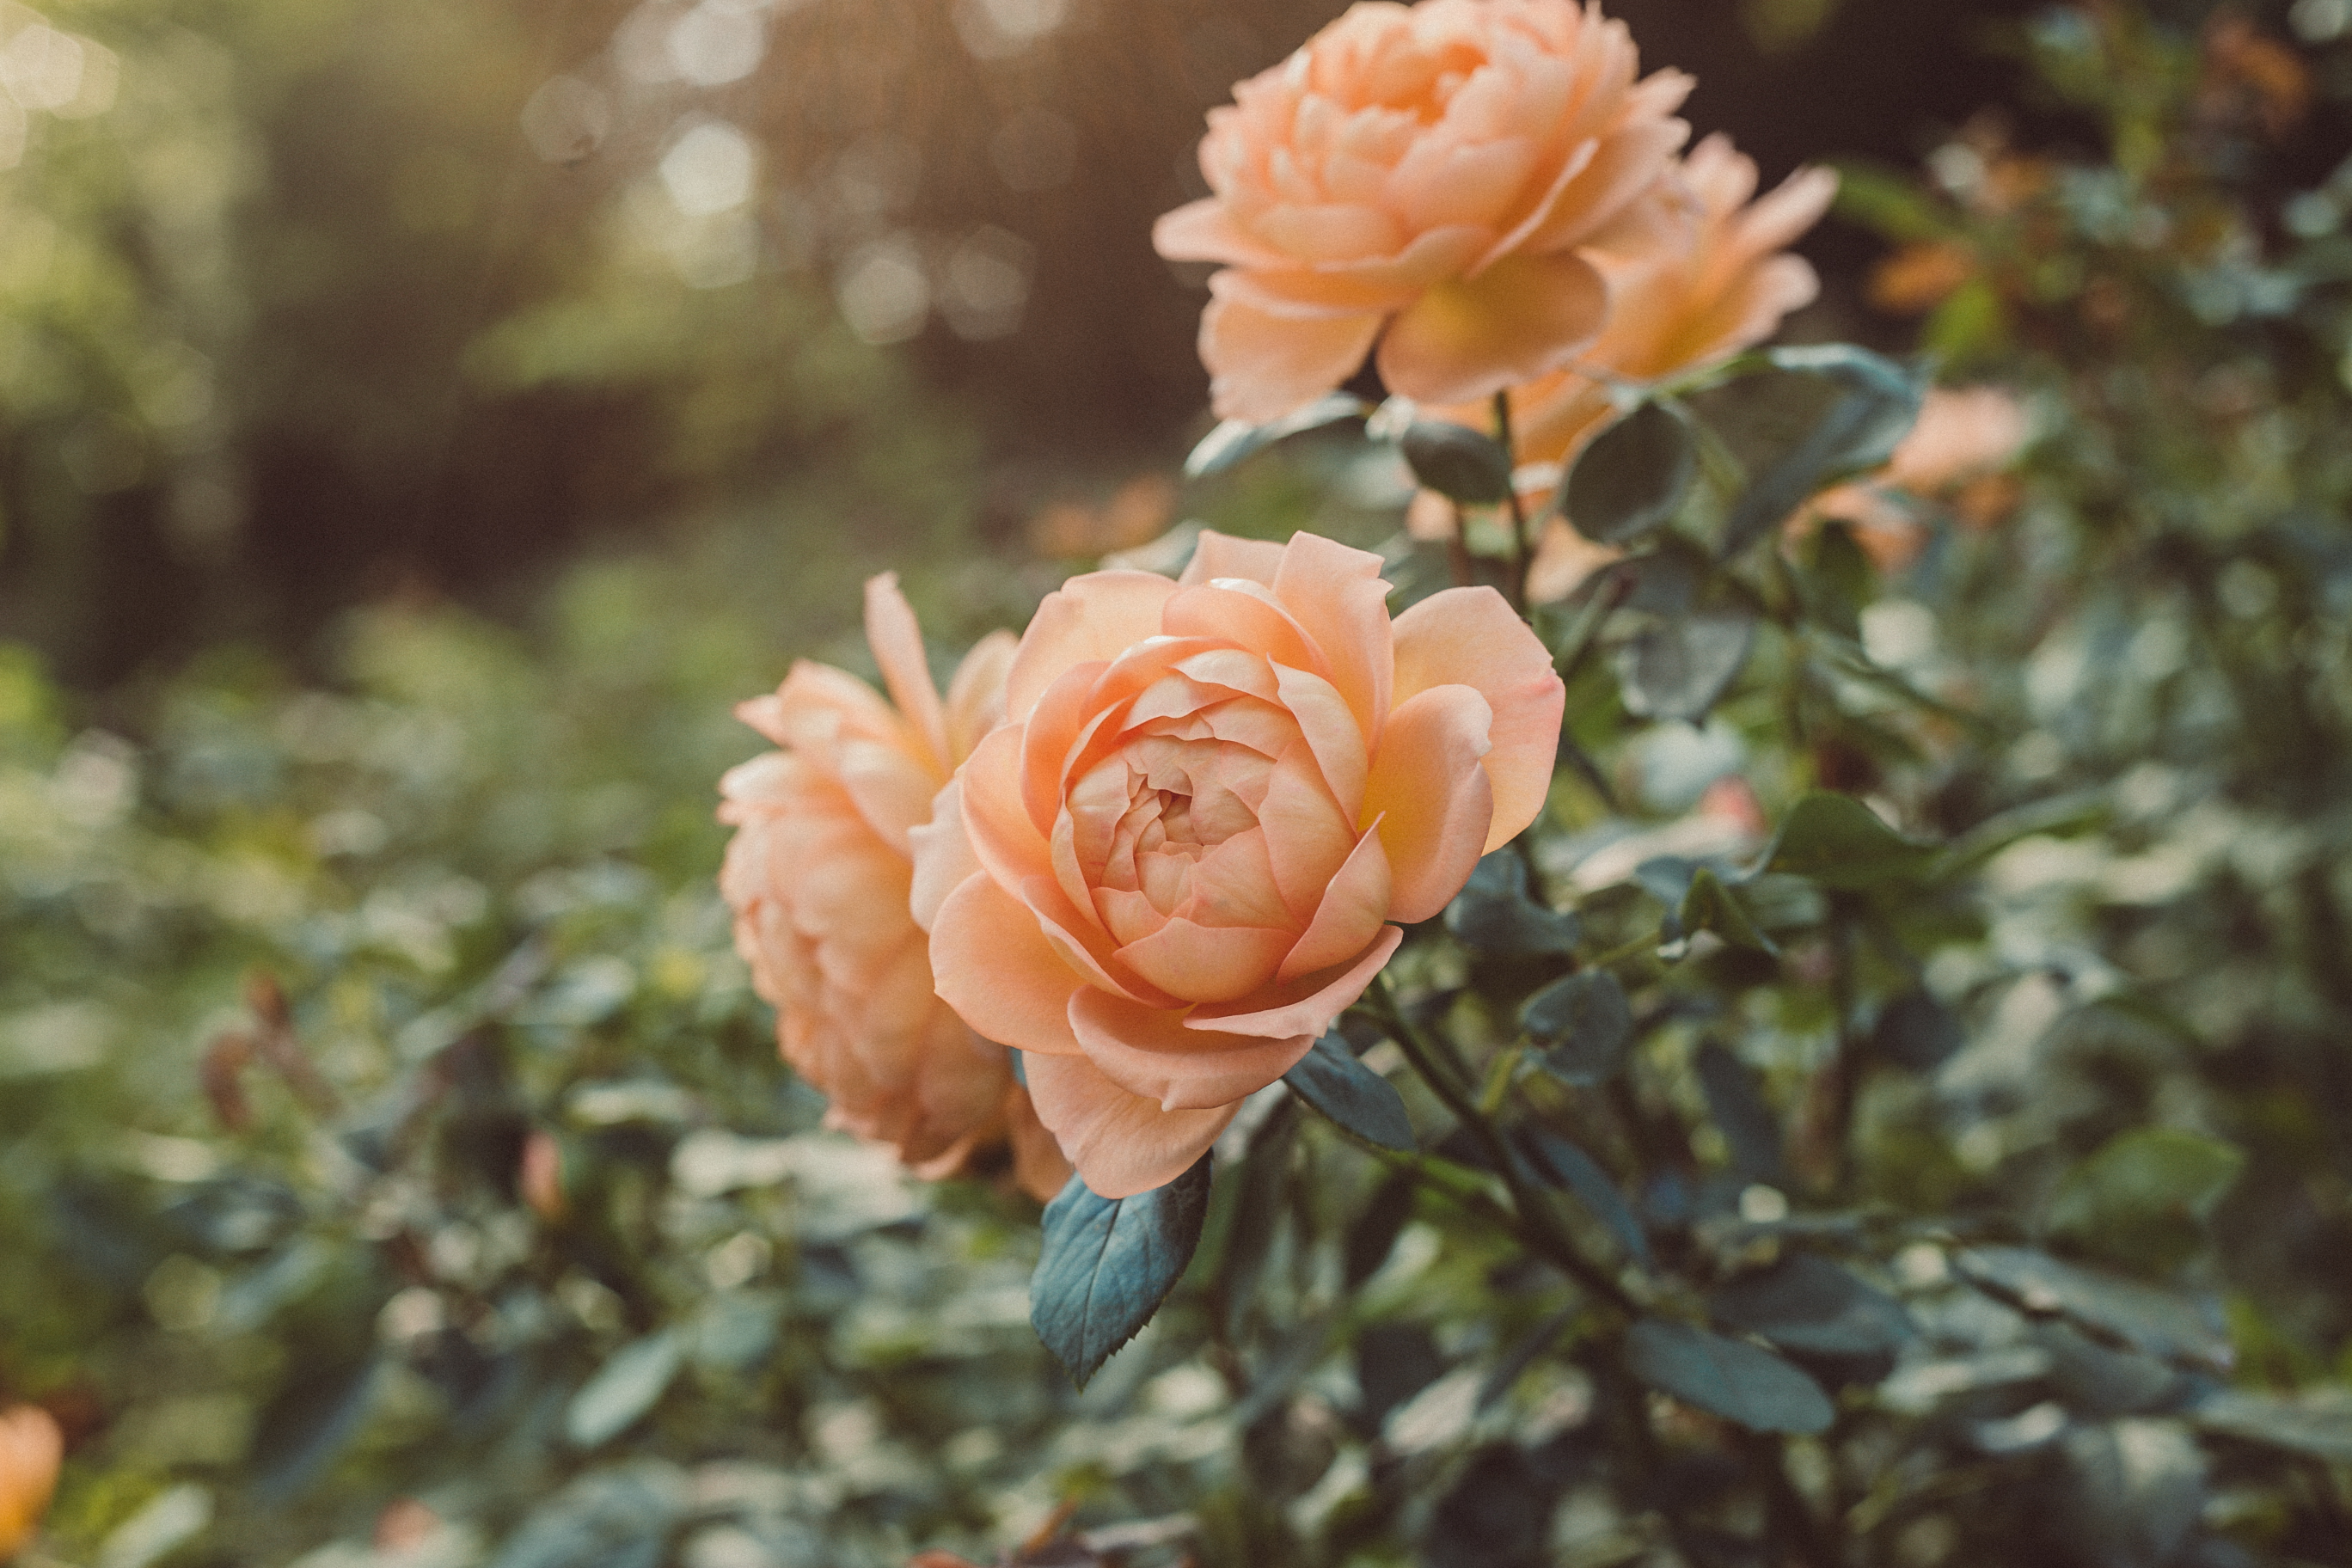
beautiful, beauty, bush, color, colour, flora, flower, flowers, garden, gardening, herb, love, perennial, pink, plant, rosa, rosaceae, rose, rose garden, spring, Julia child rose, garden roses, floribunda, petal, rose family, rosa centifolia, flowering plant, peach, botany, orange, rose order, leaf, branch, china rose, camellia, plant stem, Hybrid tea rose, rosa wichuraiana, annual plant, still life, wildflower, shrub, perennial plant, begonia